List of Montreal Canadiens seasons

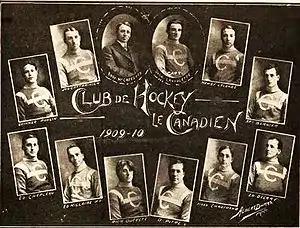
The members of the Montreal Canadiens in 1909

The Montreal Canadiens are a professional ice hockey team based in Montreal. They are members of the Atlantic Division in the Eastern Conference of the National Hockey League (NHL) and are one of the Original Six teams of the league. The club is officially known as "". Founded in 1909, they have played a total of 114 seasons, eight with the National Hockey Association (NHA) and 106 with the NHA's successor, the NHL. They are the only club to have played every season for both leagues and the only active NHL team to pre-date the founding of that league. They have won the Stanley Cup 24 times, once under the NHA and 23 times since the founding of the NHL, and have also won 11 O'Brien Cup titles, 24 division championships, and eight conference championships. Overall they have the most games played, most wins, most ties, most points, most years in the playoffs, most division championships, and most Stanley Cup championships of any team in the NHL.